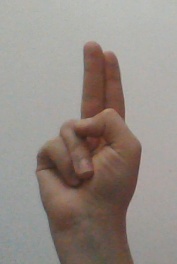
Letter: taa